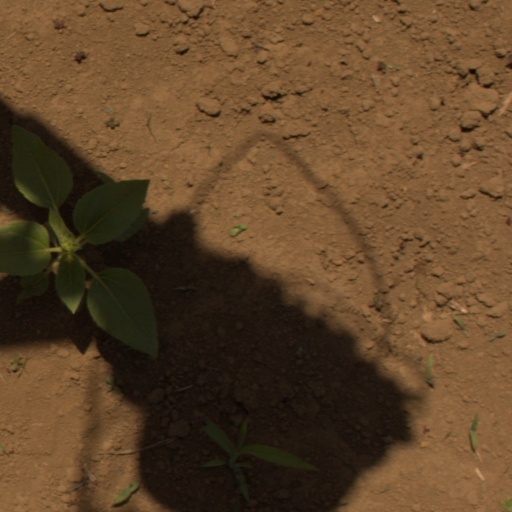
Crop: Jerusalem artichoke